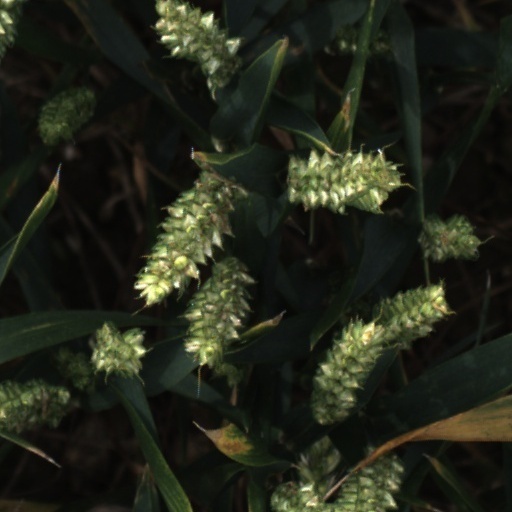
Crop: wheat